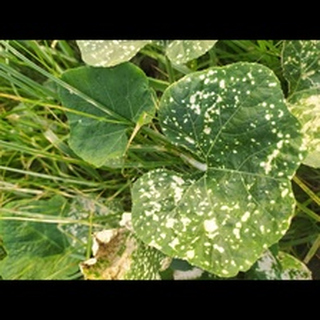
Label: pumpkin_powdery_mildew